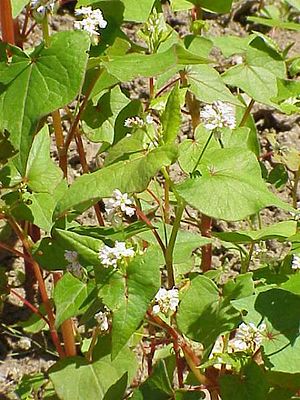
Boghvede
Boghvede
Boghvede
Slægten Boghvede er udbredt med nogle få arter i Central- og Østasien. Det er enårige, urteagtige planter med hårløse stængler og spredte, spydformede blade med hel rand. Blomsterne sidder i tætte nøgler fra skudspidser og bladhjørner. Frugten er en trekantet nød, som ligner frugten fra et bøgetræ, bog – deraf navnet. Her nævnes de to arter, der er dyrkede eller vildtvoksende i Danmark.